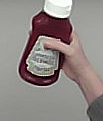
Product: heinz_ketchup